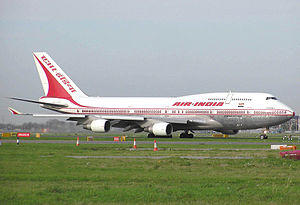
Air India
Boeing 747-400 fra Air India på vej mod take-off fra Heathrow Airport i London
Air India er Indiens nationale flyselskab. IATA-code: AI og ICAO-code: AIC. Air India er det eneste statsejede flyselskab i Indien, og med sin flåde på i alt 229 fly flyver selskabet til 899 destinationer i og uden for Indien. Air India er med virkning fra 15. juli 2007 sluttet sammen med det indiske flyselskab Indian, der fortrinsvis opererer indenrigsflyvninger samt flyvninger til nabolandene.